Castle of Almodóvar del Río

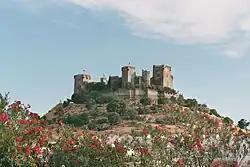
Castillo de Almodóvar del Río

Castillo de Almodóvar del Río ("Hisnu-l-mudawar"; "the round castle") is a castle of Arab Muslim origin in the town of Almodóvar del Río, Province of Córdoba, Spain. Previously a Roman fort, the current structure is of Arab Umayyad origin, in the year 760. During the Middle Ages, it underwent several renovations and reconstructions. Between 1901 and 1936, it was restored by the owner Raphael Desmaissiers, 12th Count of Torravala, under the technical direction of the architect Adolfo Fernández Casanova. The most important towers are the Cuadrada, the Redonda, and the Homenaje.